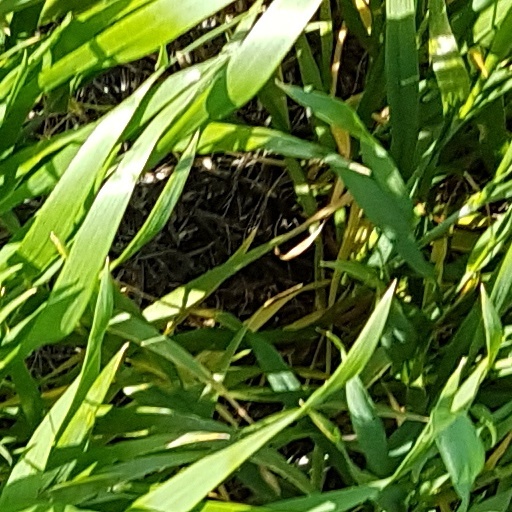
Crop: wheat